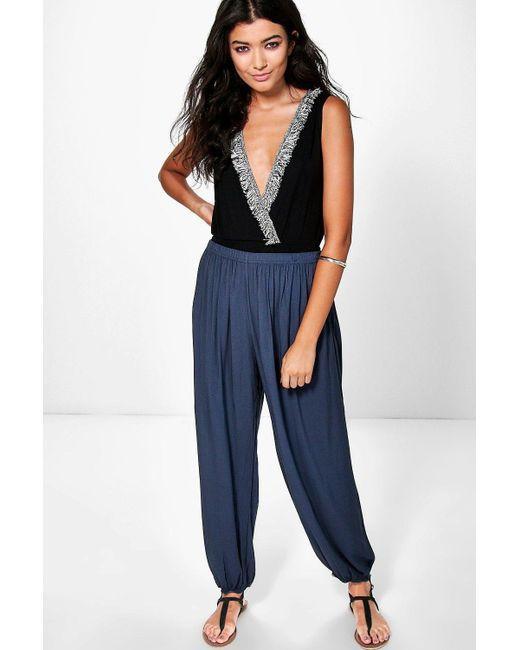
Ärmellose Bluse, großer V-Ausschnitt, mit Fransen am Hals, weite und weiche Hose, mit vielen Falten, Gummizug in der Taille und an den Knöcheln, blaue Farbe, ideal für Sommer- und informelle Ausflüge